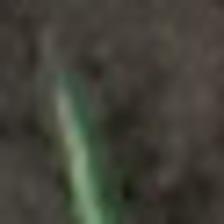
Label: single